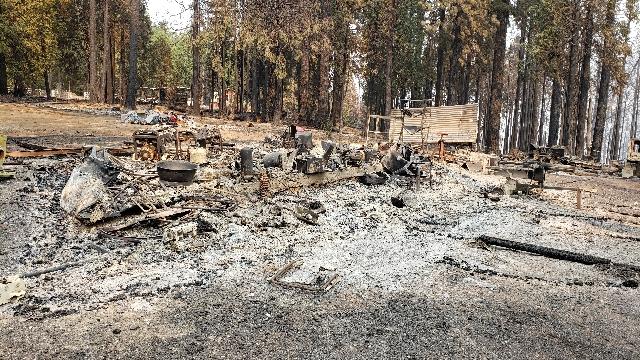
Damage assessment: destroyed